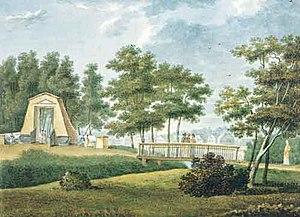
Le comte Alexandre Sergueïevitch Stroganov, né le 3 janvier 1733 à Moscou, mort le 27 septembre 1811 à Saint-Pétersbourg, est un homme d'État russe qui fut membre du Conseil d'État, sénateur, conseiller privé, grand chambellan, collectionneur et philanthrope. Il fut le plus grand propriétaire terrien et le plus riche des membres de la famille Stroganov.